New Berlin Presbyterian Church

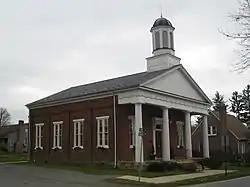
The building in December 2012

New Berlin Presbyterian Church, also known as New Berlin Community Center, is a historic Presbyterian church located at Vine and High Streets in New Berlin, Union County, Pennsylvania. It was built in 1843, and is a one-story, brick building, three bays wide and four bays deep, in the Greek Revival style. It features a portico supported by four Doric order columns and an octagonal cupola. It has been used as a community center since 1933.